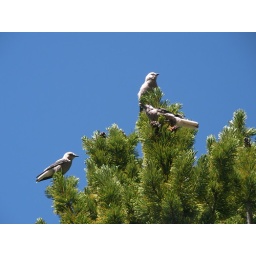
Gray Jays in the branches of a pine tree on sqwalking as we make our way up the mountain.